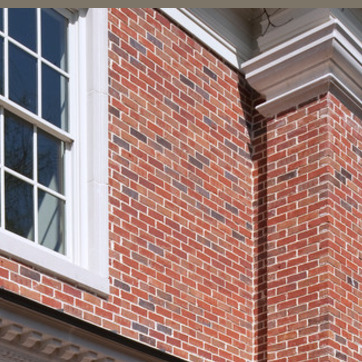
Material: brick